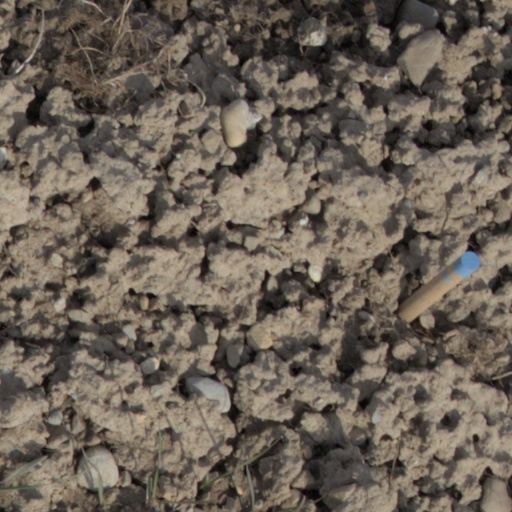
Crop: wheat